North Sea

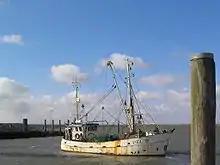
A trawler in Nordstrand, Germany

Offshore test drilling began in 1966 and then, in 1969, Phillips Petroleum Company discovered the Ekofisk oil field distinguished by valuable, low-sulphur oil. Commercial exploitation began in 1971 with tankers and, after 1975, by a pipeline, first to Teesside, England and then, after 1977, also to Emden, Germany.